Pe'at Sadeh

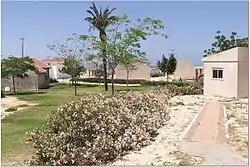

Pe'at Sadeh ("lit. Mouth Field") was an Israeli settlement in the Gaza Strip that existed until 2005.